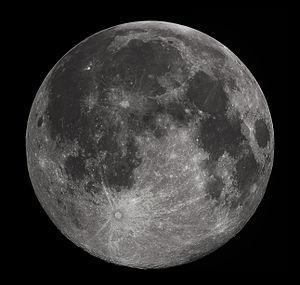
Photo de la pleine lune prise le 22 octobre 2010 à Madison, dans l'Alabama (Etats-Unis), à l'aide d'un télescope Schmidt-Cassegrain Celestron 9.25. Photo prise avec un appareil photo Canon EOS Rebel T1i (EOS 500D), en empilant 20 clichés (200 ISO 1/640 sec) pour réduire le bruit. മലയാളം: 22-10-2010 -നു അമേരിക്കയിലെ അലബാമയിലെ മാഡിസണിൽ നിന്നുമെടുത്ത പൂർണ്ണചന്ദ്രന്റെ ചിത്രം. ദൂരദർശിനി ഉപയോഗിച്ച് എടുത്ത്, നോയിസ് കുറയ്ക്കാനായി 20 ചിത്രങ്ങൾ കൂട്ടിച്ചേർത്ത് സൃഷ്ടിച്ച ചിത്രം Українська: Повний місяць, сфотографований 22 жовтня 2010 року.